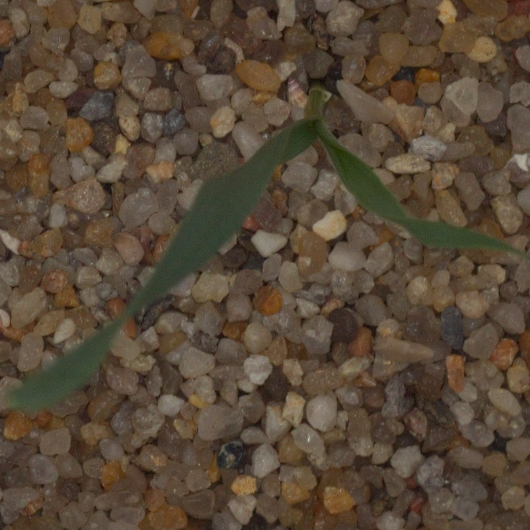
Label: common_wheat